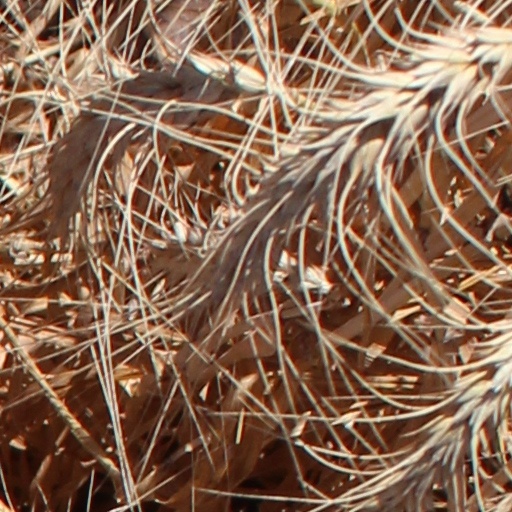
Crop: wheat